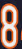
Number: 8